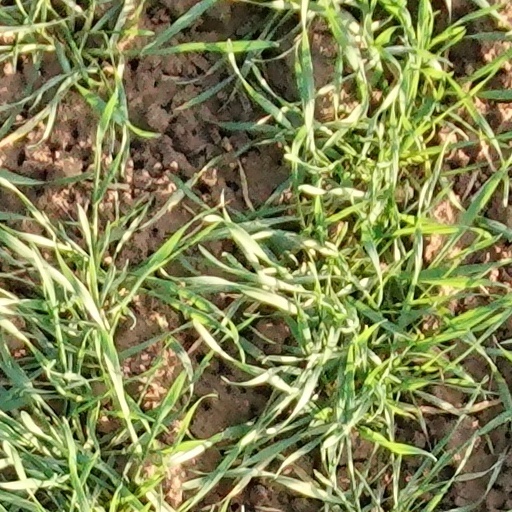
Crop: wheat